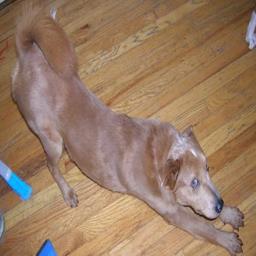
Animal: dogs